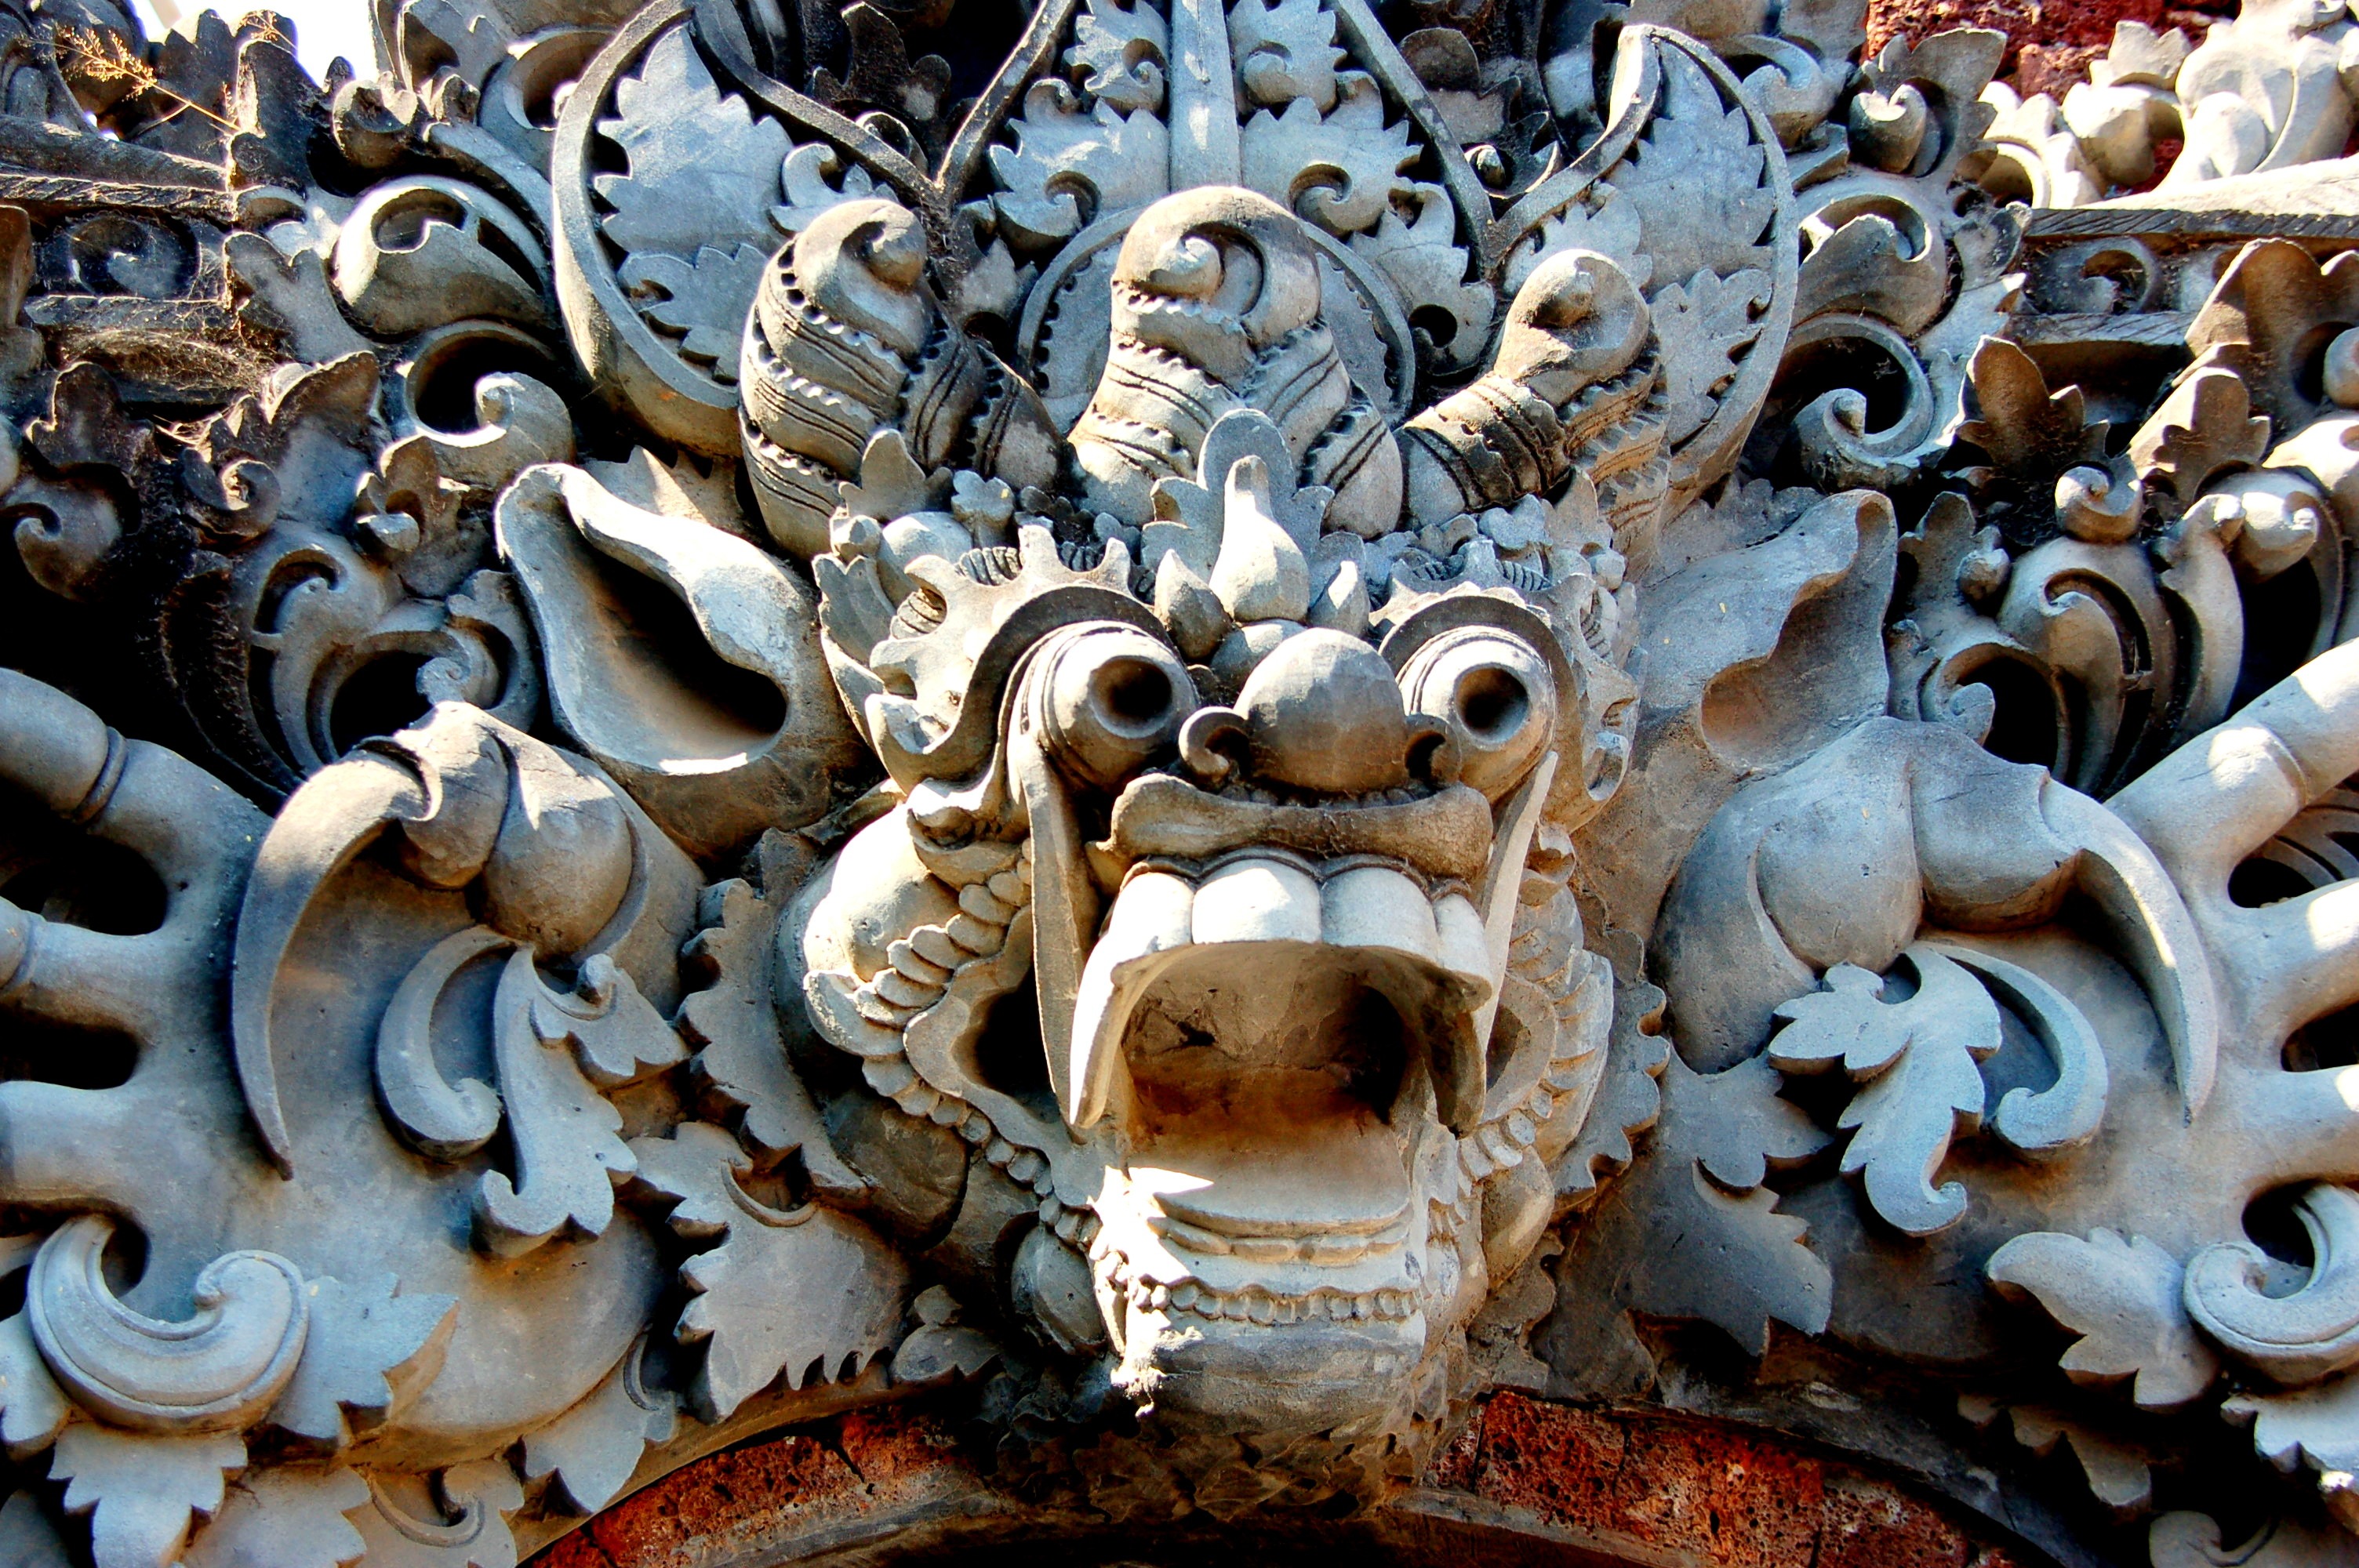
statue, sculpture, art, mask, temple, faith, carving, bali, ancient history